Maleme

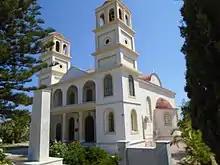
Maleme church (Agios Antonios)

Maleme is a small village and civilian airfield to the west of Chania, in north western Crete, Greece. It is located in Platanias municipality, in Chania regional unit.